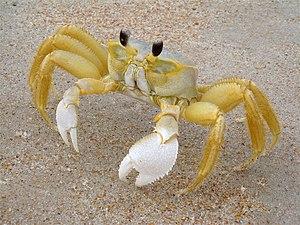
Les Ocypodoidea sont une super-famille de crabes, essentiellement terrestres. Elle comprend huit familles. Elle a été créée par Constantine Samuel Rafinesque en 1815.